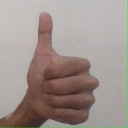
अक्षर: थ